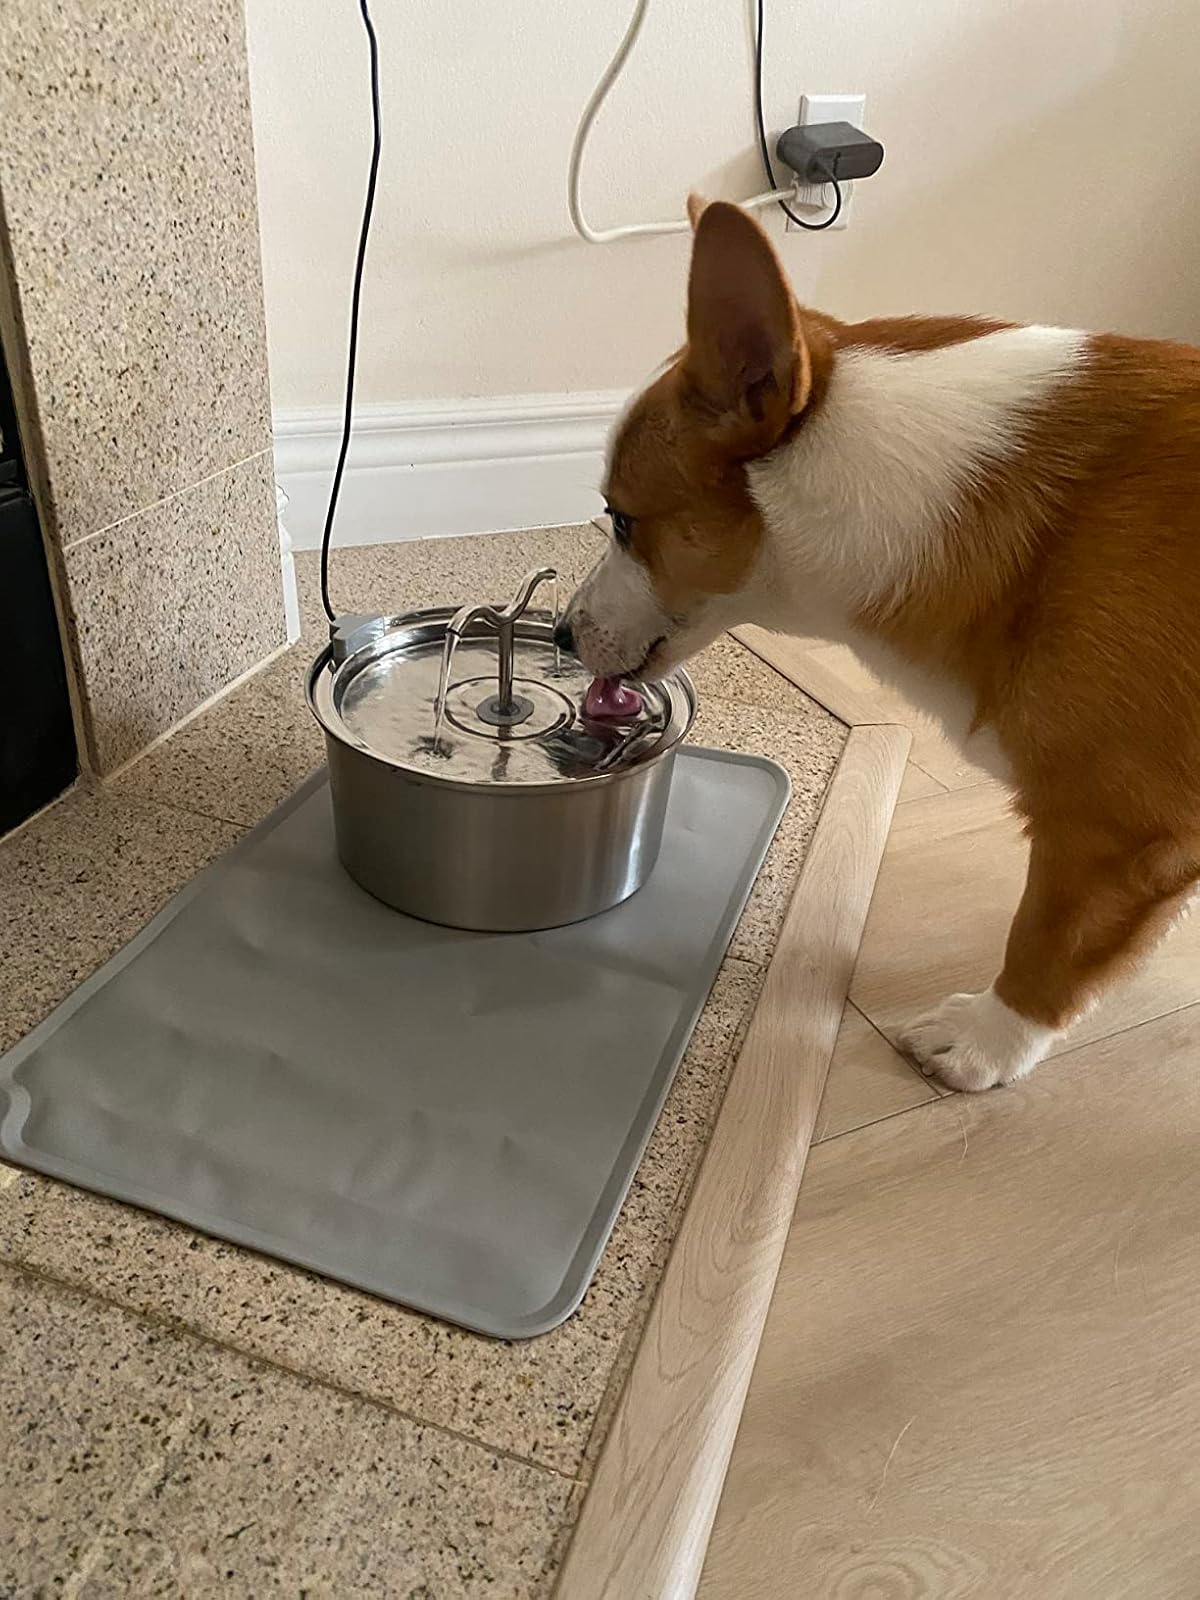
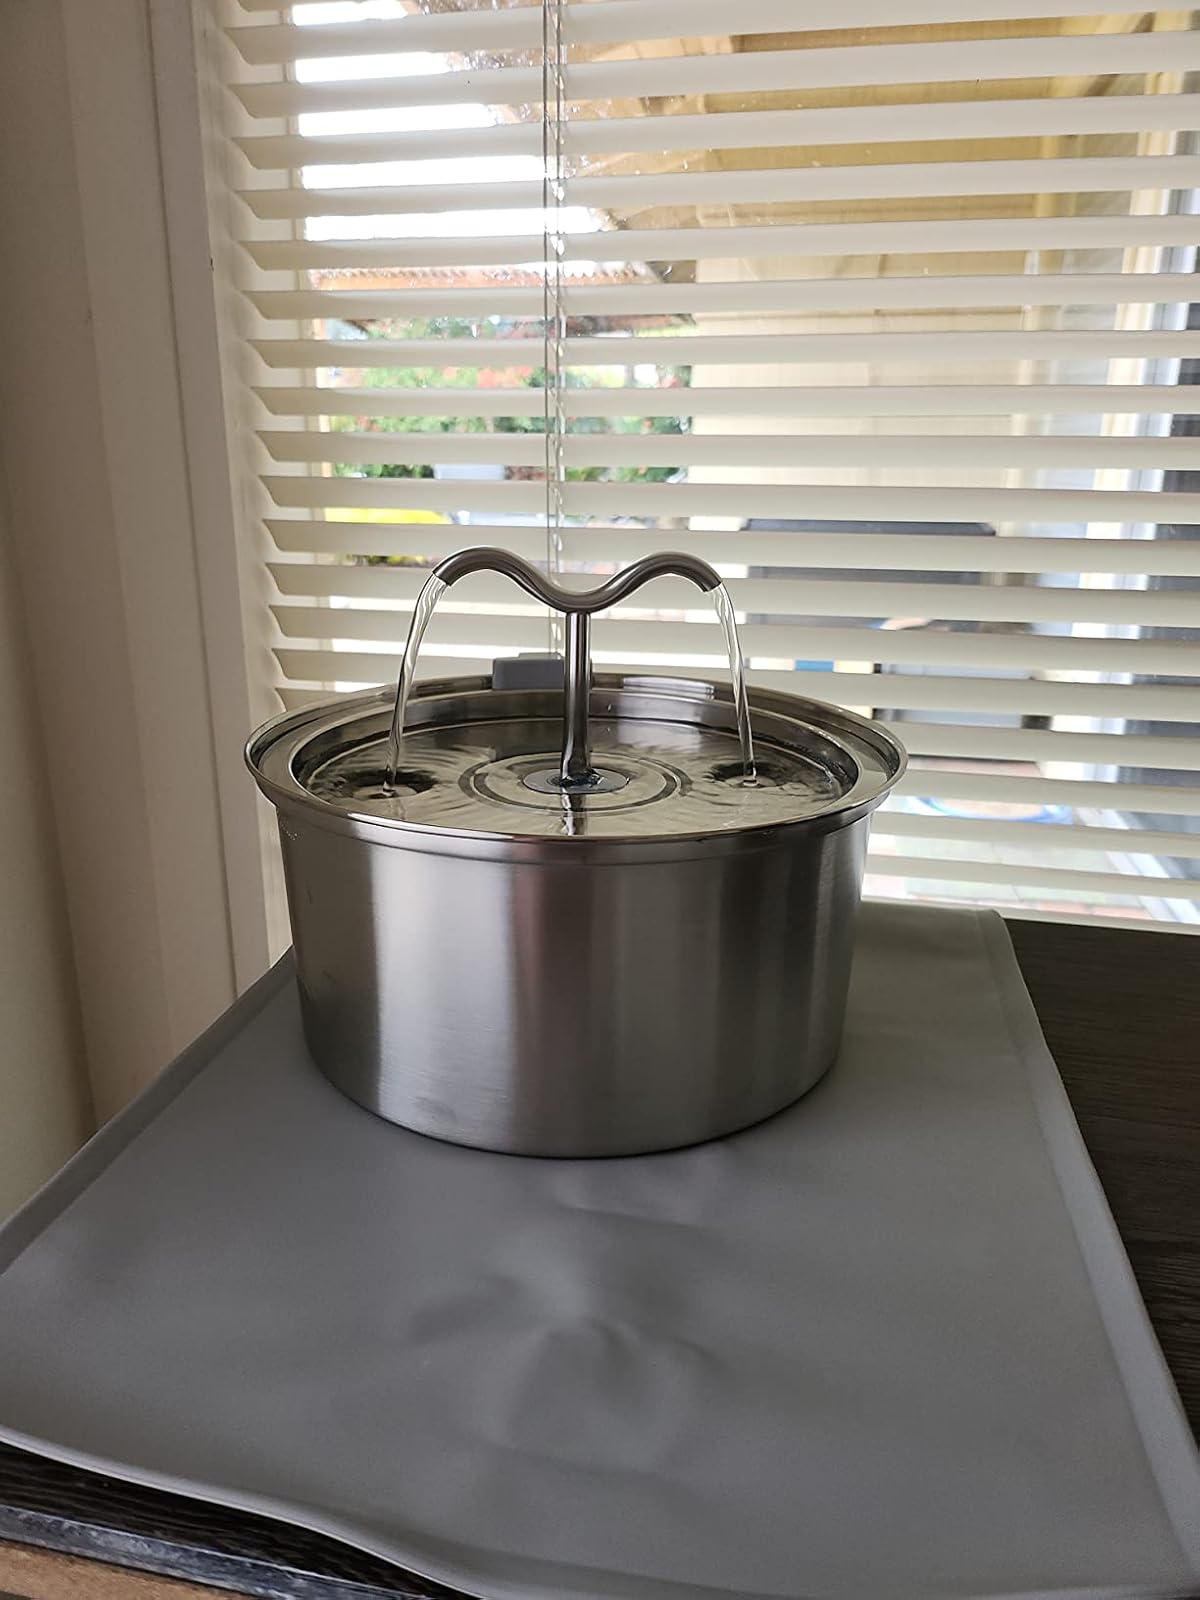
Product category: items_bowl
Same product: yes